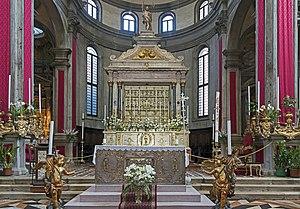
L'église Saint-Sauveur est une église catholique de Venise, en Italie, située dans le sestiere de San Marco, sur le Campo San Salvador, près du pont du Rialto.